Queen of Arsion Championship

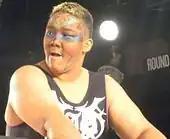
The longest reigning champion, Aja Kong

Over the championship's four-year history, there have been eight reigns between six champions and one vacancy. Mariko Yoshida was the inaugural and final champion, who also holds the record for most reigns at three. Aja Kong's reign is the longest at 485 days, while Yoshida's third reign and the last in the title history is the shortest, lasting less than a day. Lioness Asuka is the oldest champion at 38 years old, while Ayako Hamada is the youngest at 19 years old.